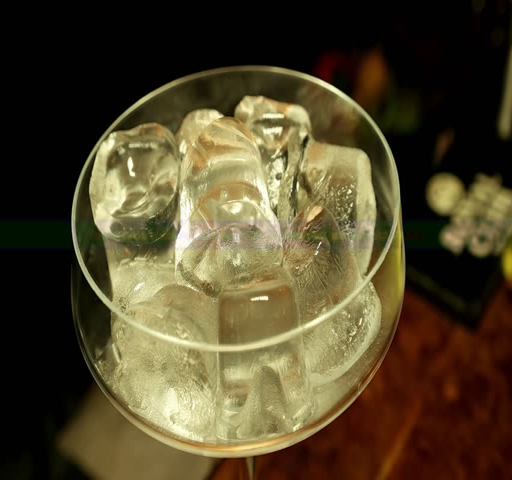
adding red cocktail to the glass with ice